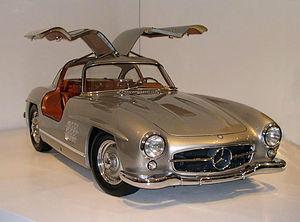
L'histoire de l'automobile rend compte de la naissance et de l'évolution de l'automobile, invention technologique majeure qui a considérablement modifié les sociétés de nombreux pays au cours du XXᵉ siècle. Elle prend naissance au XIXᵉ siècle durant la Révolution industrielle, lorsque la technique fait la part belle à la machine à vapeur comme source d'énergie, pour ensuite s'orienter massivement vers le pétrole et le moteur à explosion, avec comme concurrent longtemps délaissé le moteur électrique.
Le terme populaire automobile désigne un véhicule à roues, motorisé et destiné au transport terrestre de quelques personnes et de leurs bagages. L'abréviation populaire « voiture » est assez courante, bien que ce terme désigne de nombreux types de véhicules qui ne sont pas tous motorisés.
Une automobile de collection, ou automobile ancienne, est un modèle d’automobile âgé généralement de plus de 30 ans, conservé pour son intérêt historique, patrimonial ou esthétique et non d’abord comme moyen de transport. Du fait de son âge, elle peut faire l’objet de spécificités de réglementation ou d’assurance. Selon les pays, les termes d’automobile ancêtre, antique ou vétéran peuvent également être employés.